Charles James Roberts

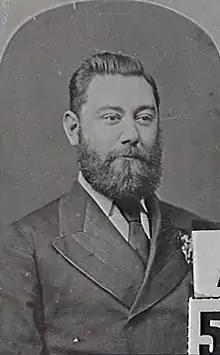
Alderman Charles James Roberts (1877-80) Mayor of Sydney 1879

Charles James Roberts , (29 March 1846 – 14 August 1925) was a publican and politician in colonial New South Wales and Postmaster-General of New South Wales.